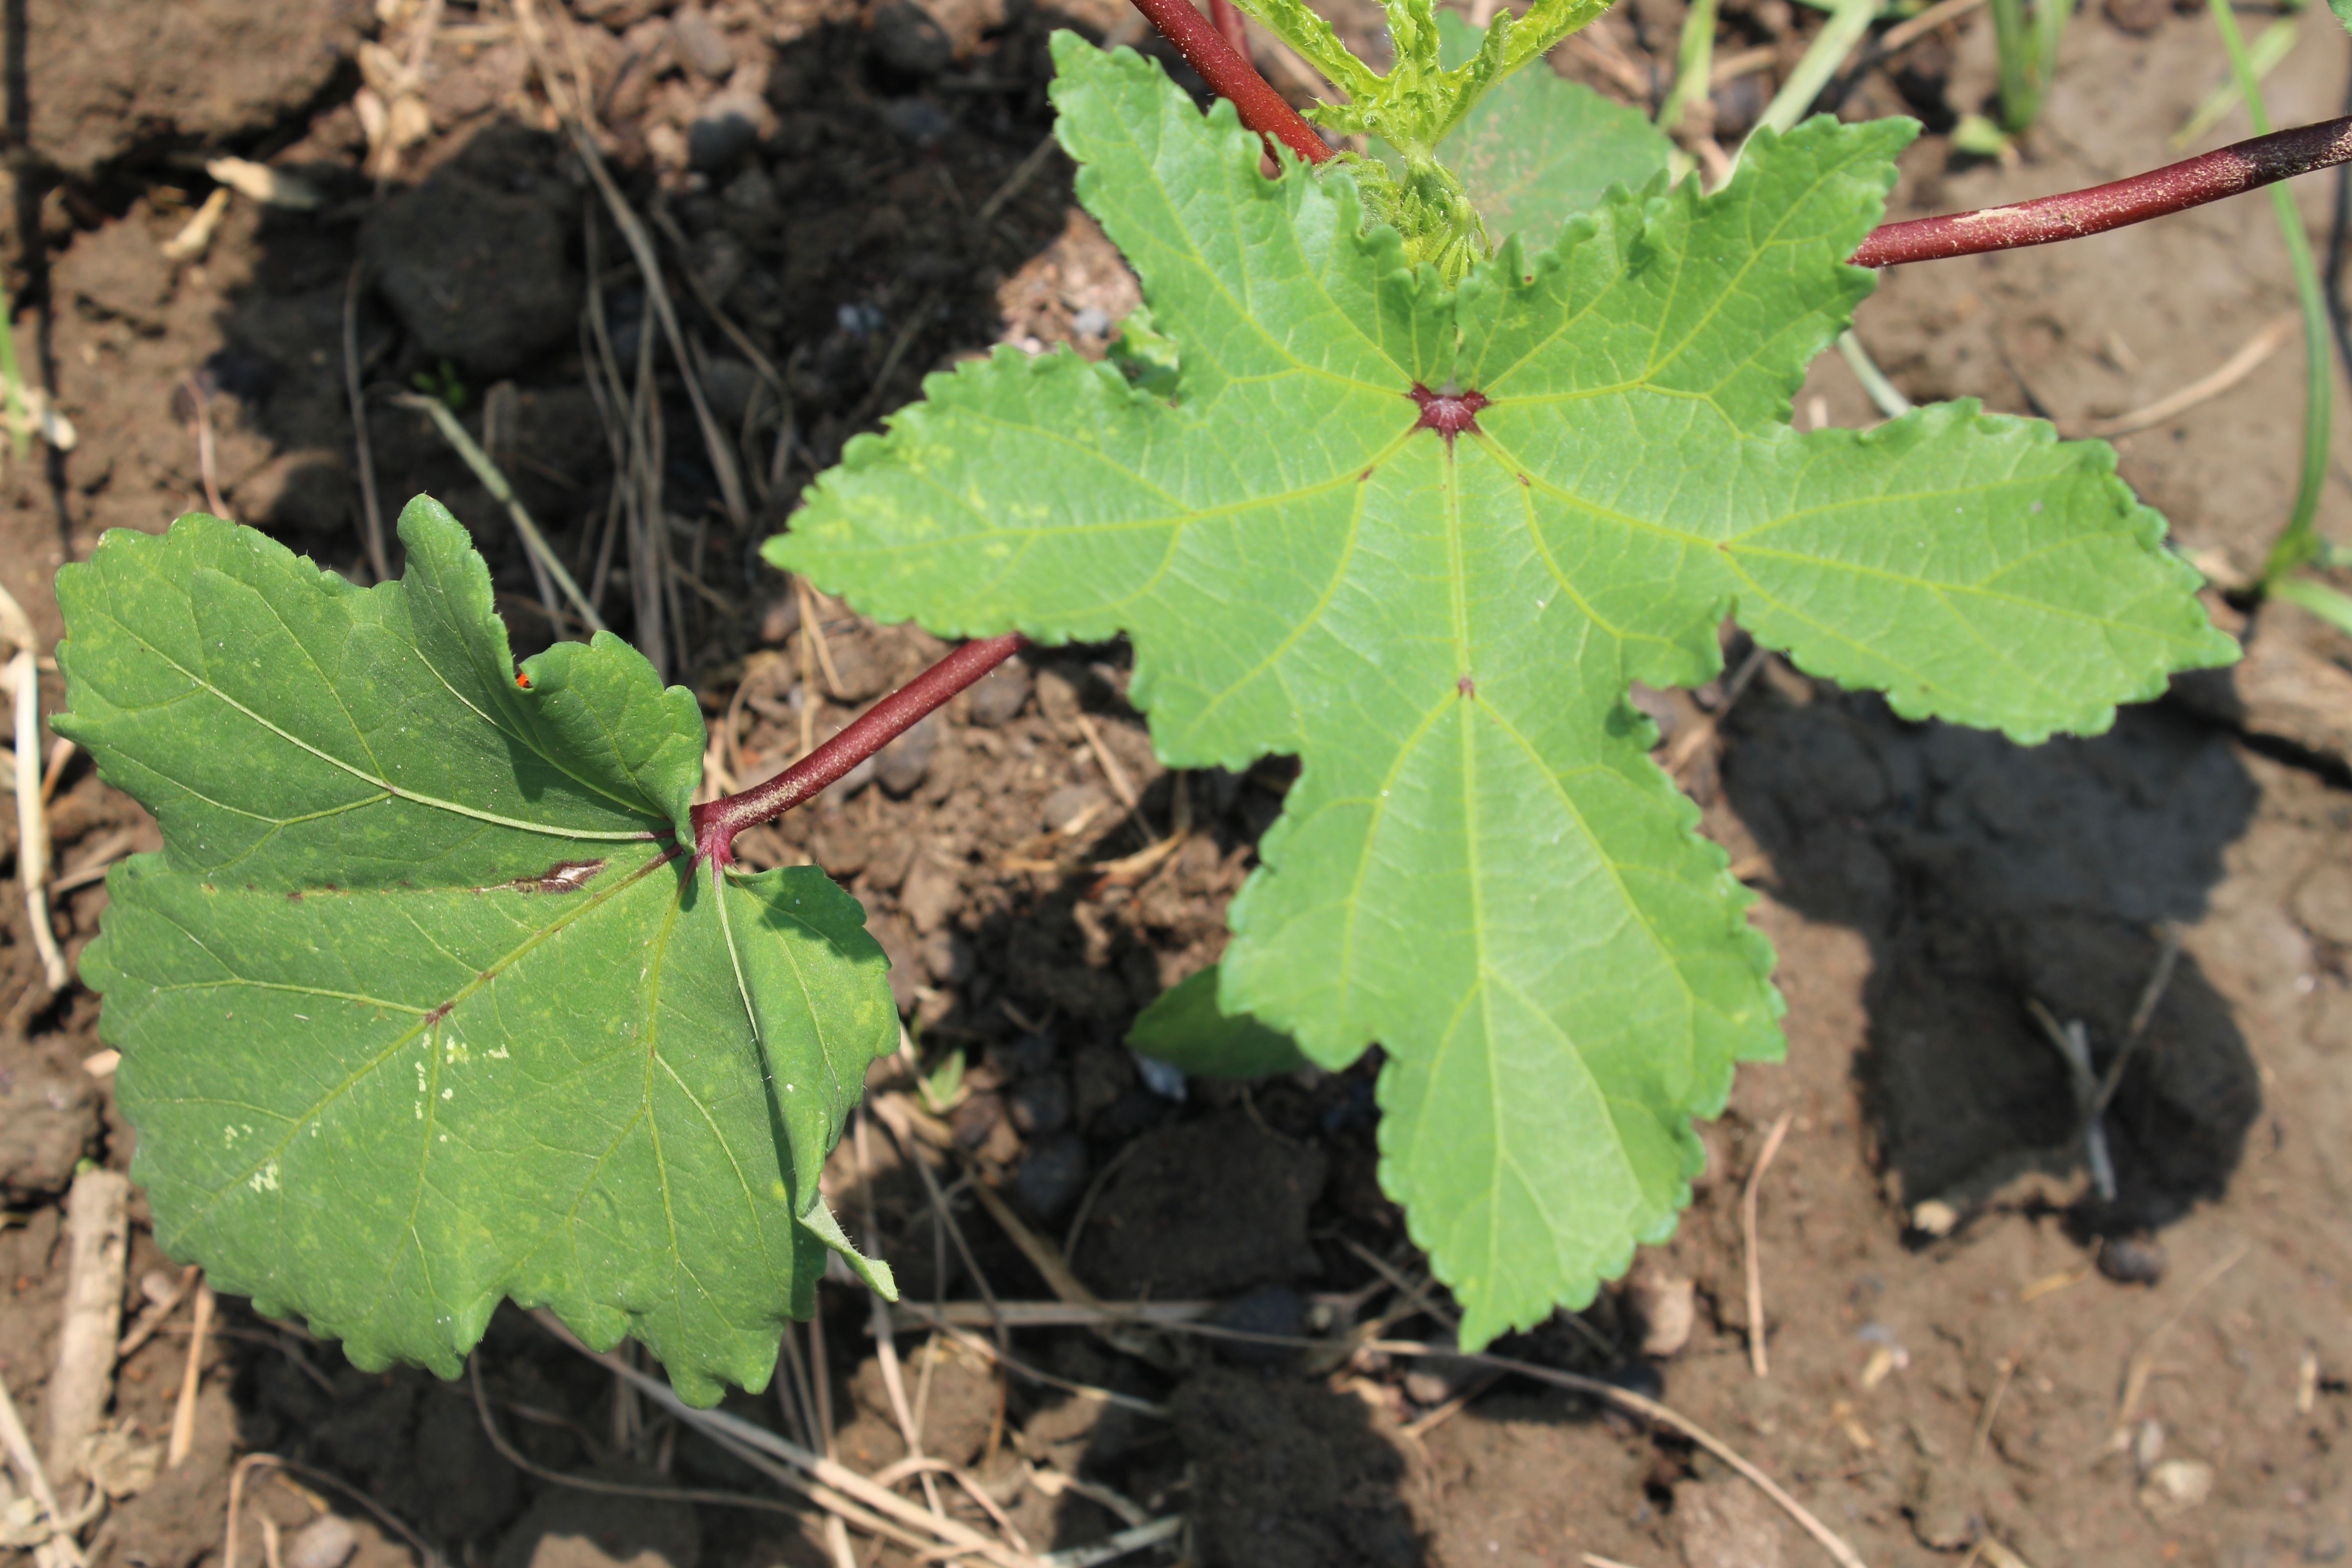
Label: Healthy